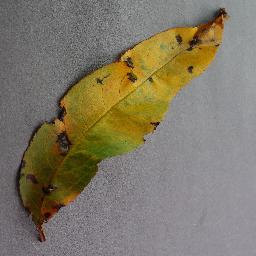
Label: Peach___Bacterial_spot